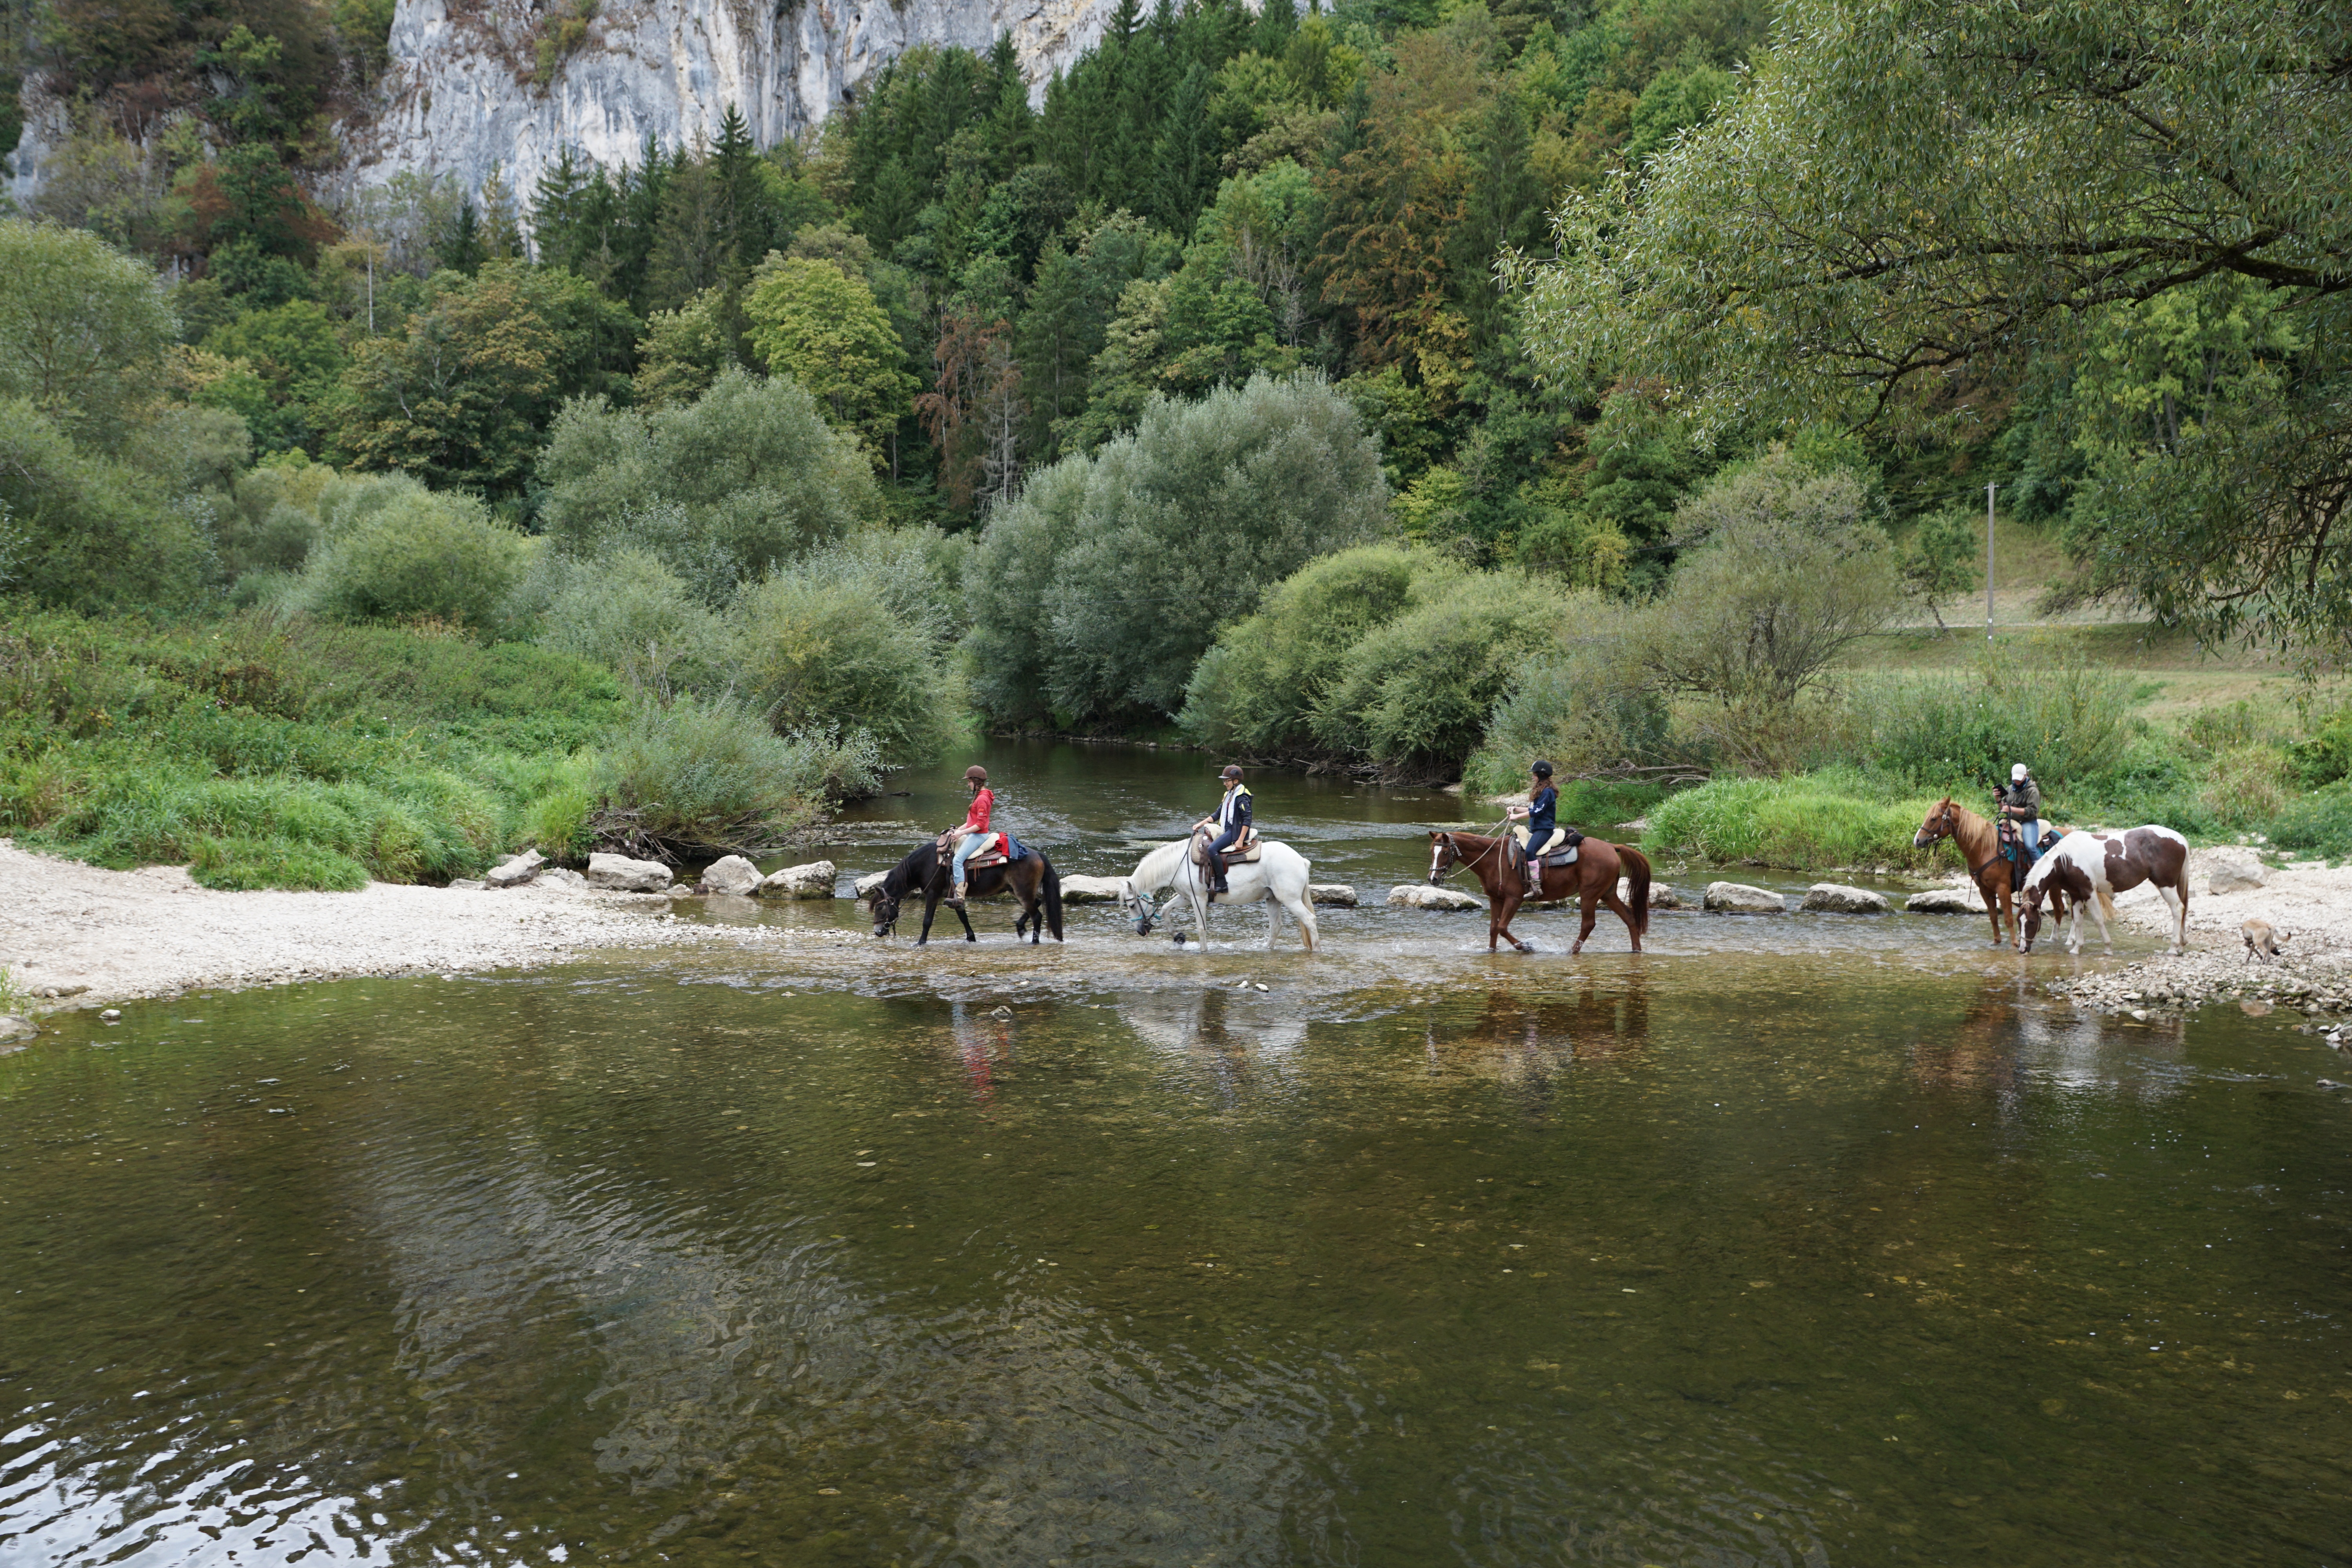
landscape, tree, water, nature, forest, girl, woman, sport, boat, animal, river, canoe, recreation, green, vehicle, holiday, rapid, ride, blue, cross, waterway, horses, stones, danube, relaxation, sports, boating, germany, benefit from, danube valley, fridingen, beuron, donauwelle, outdoor recreation